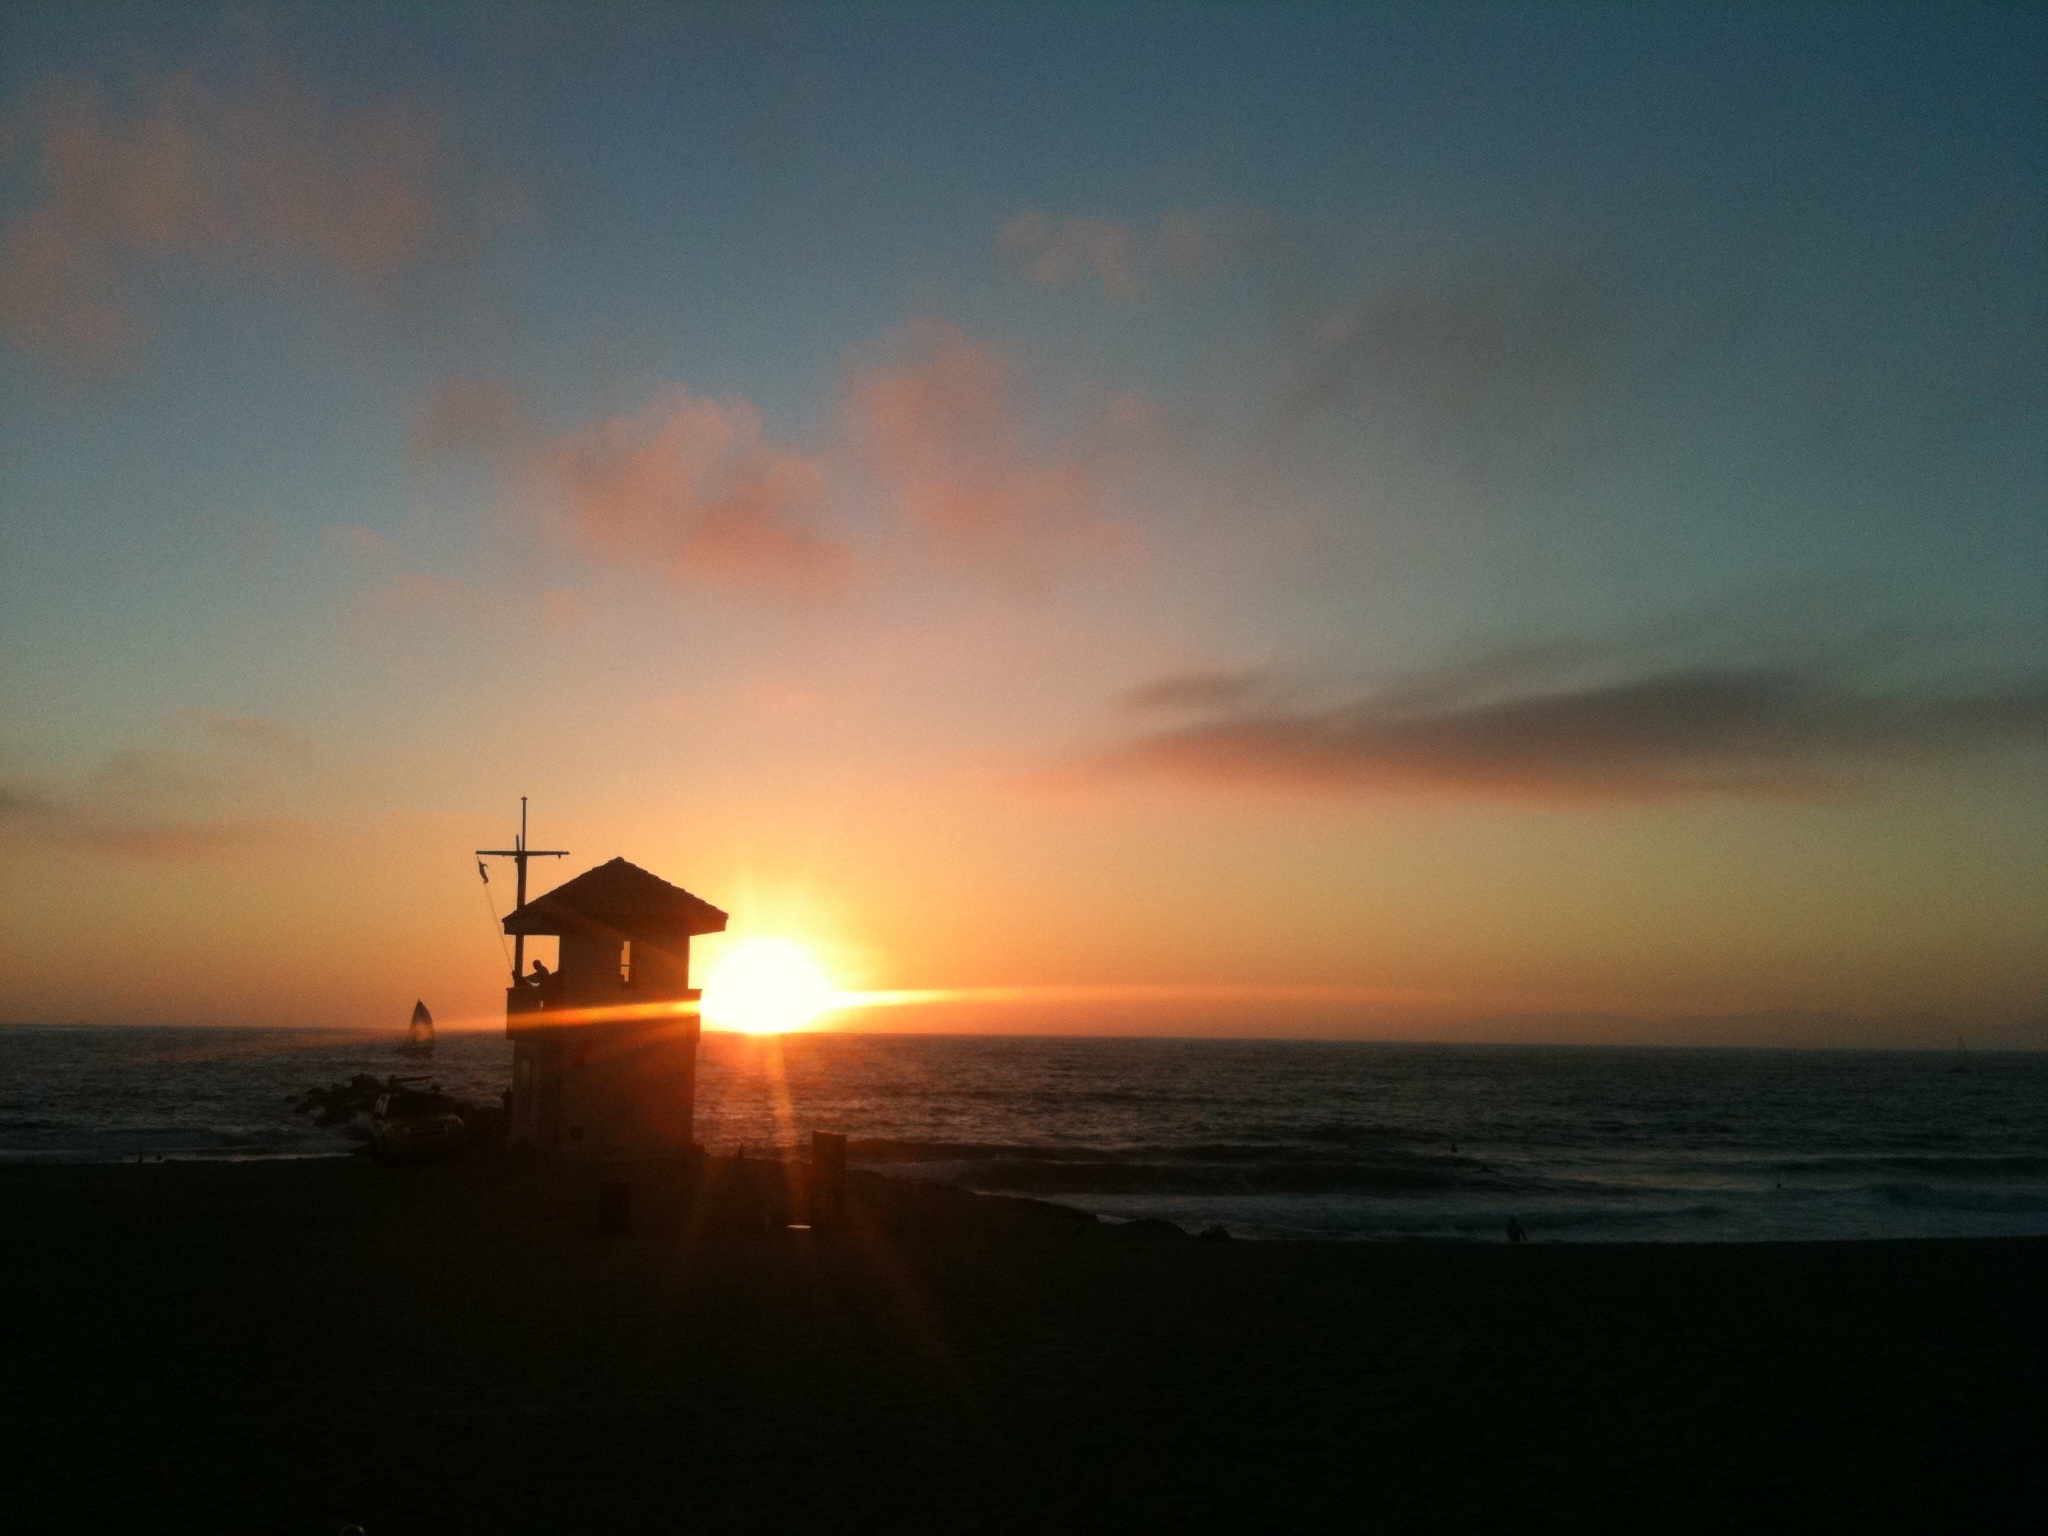
beach, sea, coast, water, ocean, horizon, cloud, sun, sunrise, sunset, sunlight, morning, wave, dawn, lifeguard, dusk, evening, surf, tower, paradise, scenic, seascape, sunny, guard, afterglow, saver